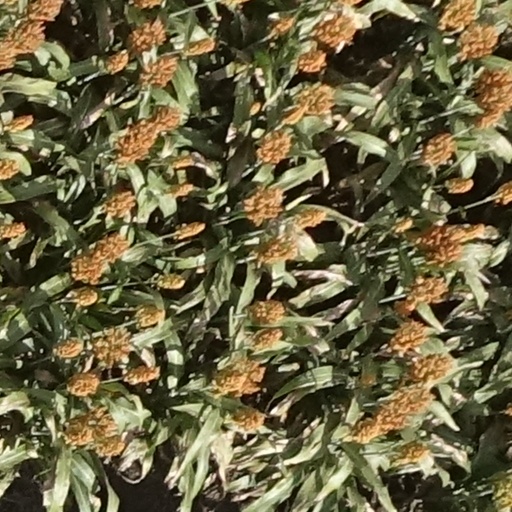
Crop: sorghum